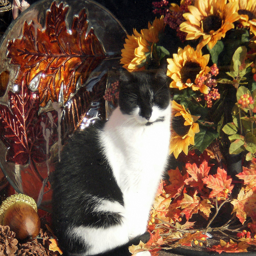
A black and white cat standing on a table next to flowers.
A black and white cat is sitting in front of fall foliage.
a cat is resting in a display of autumn leaves and sunflowers
A cat with his eyes closed sitting in front of flowers.
A black and white cat napping in front of a mural of autumn flowers and leaves.